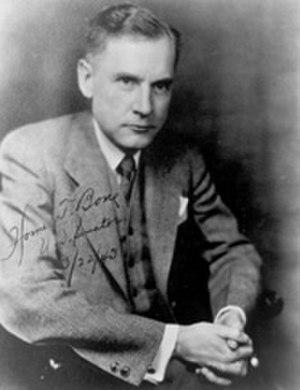
Depuis son admission à l'Union le 11 novembre 1889, Washington élit deux sénateurs, membres du Sénat fédéral.